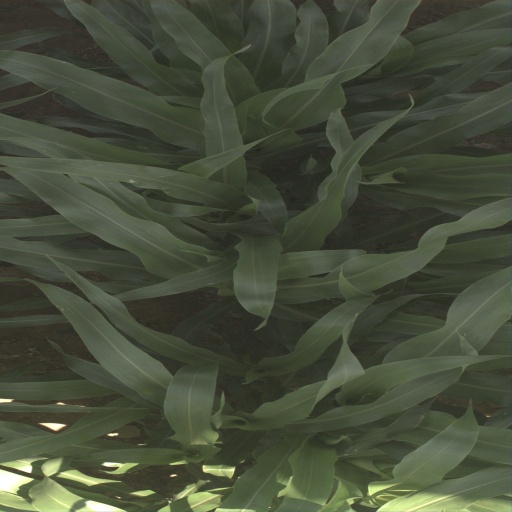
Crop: sorghum